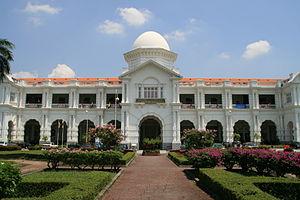
Keretapi Tanah Melayu, généralement désignée par son acronyme KTM, est la compagnie nationale des chemins de fer de la Malaisie. Son réseau long de 1 667 km est à voie métrique. Il est constitué principalement par deux lignes qui traversent la Malaisie péninsulaire de bout en bout et relient le pays d'une part à Singapour au sud d'autre part à la Thaïlande. Le réseau est en partie électrifié en 25 kV. Il assure à la fois un trafic voyageurs intercités et dessert la banlieue de la capitale Kuala Lumpur. Il transporte également du fret. Sa part modale modeste devrait s'accroitre dans les années 2020 grâce à la construction de deux nouvelles lignes lancées en 2017 : d'une part une ligne à grande vitesse de 350 km entre la capitale Kuala Lumpur et Singapour et d'autre part une ligne longue de plus de 600 km destinée à désenclaver la côte est.